Low Memorial Library

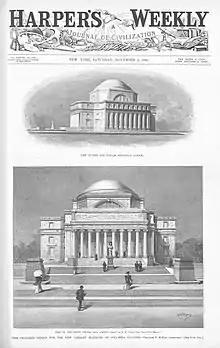
The final plan for Low Library, published in "Harper's Weekly" in 1894 on the eve of the building's construction

Low's main entrance contains bronze and glass entrance doors leading to a double-height vestibule measuring . The original doors were made of oak; McKim had proposed bronze doors be used but Low rejected the doors as "out of harmony with our ideals and with the ideals of my father". At the entryway are bronze busts of Zeus and Apollo. The vestibule has a marble floor with red, rust, beige, and gray panels in an octagonal arrangement. George W. Maynard sculpted eight panels with bronze reliefs depicting the twelve zodiac signs; the panels were manufactured by John Williams and displayed at the World's Columbian Exposition, after which they were donated to Columbia University. The vestibule contains a white marble bust of Pallas Athena, which is modeled after "Minerve du Collier" at the Louvre.